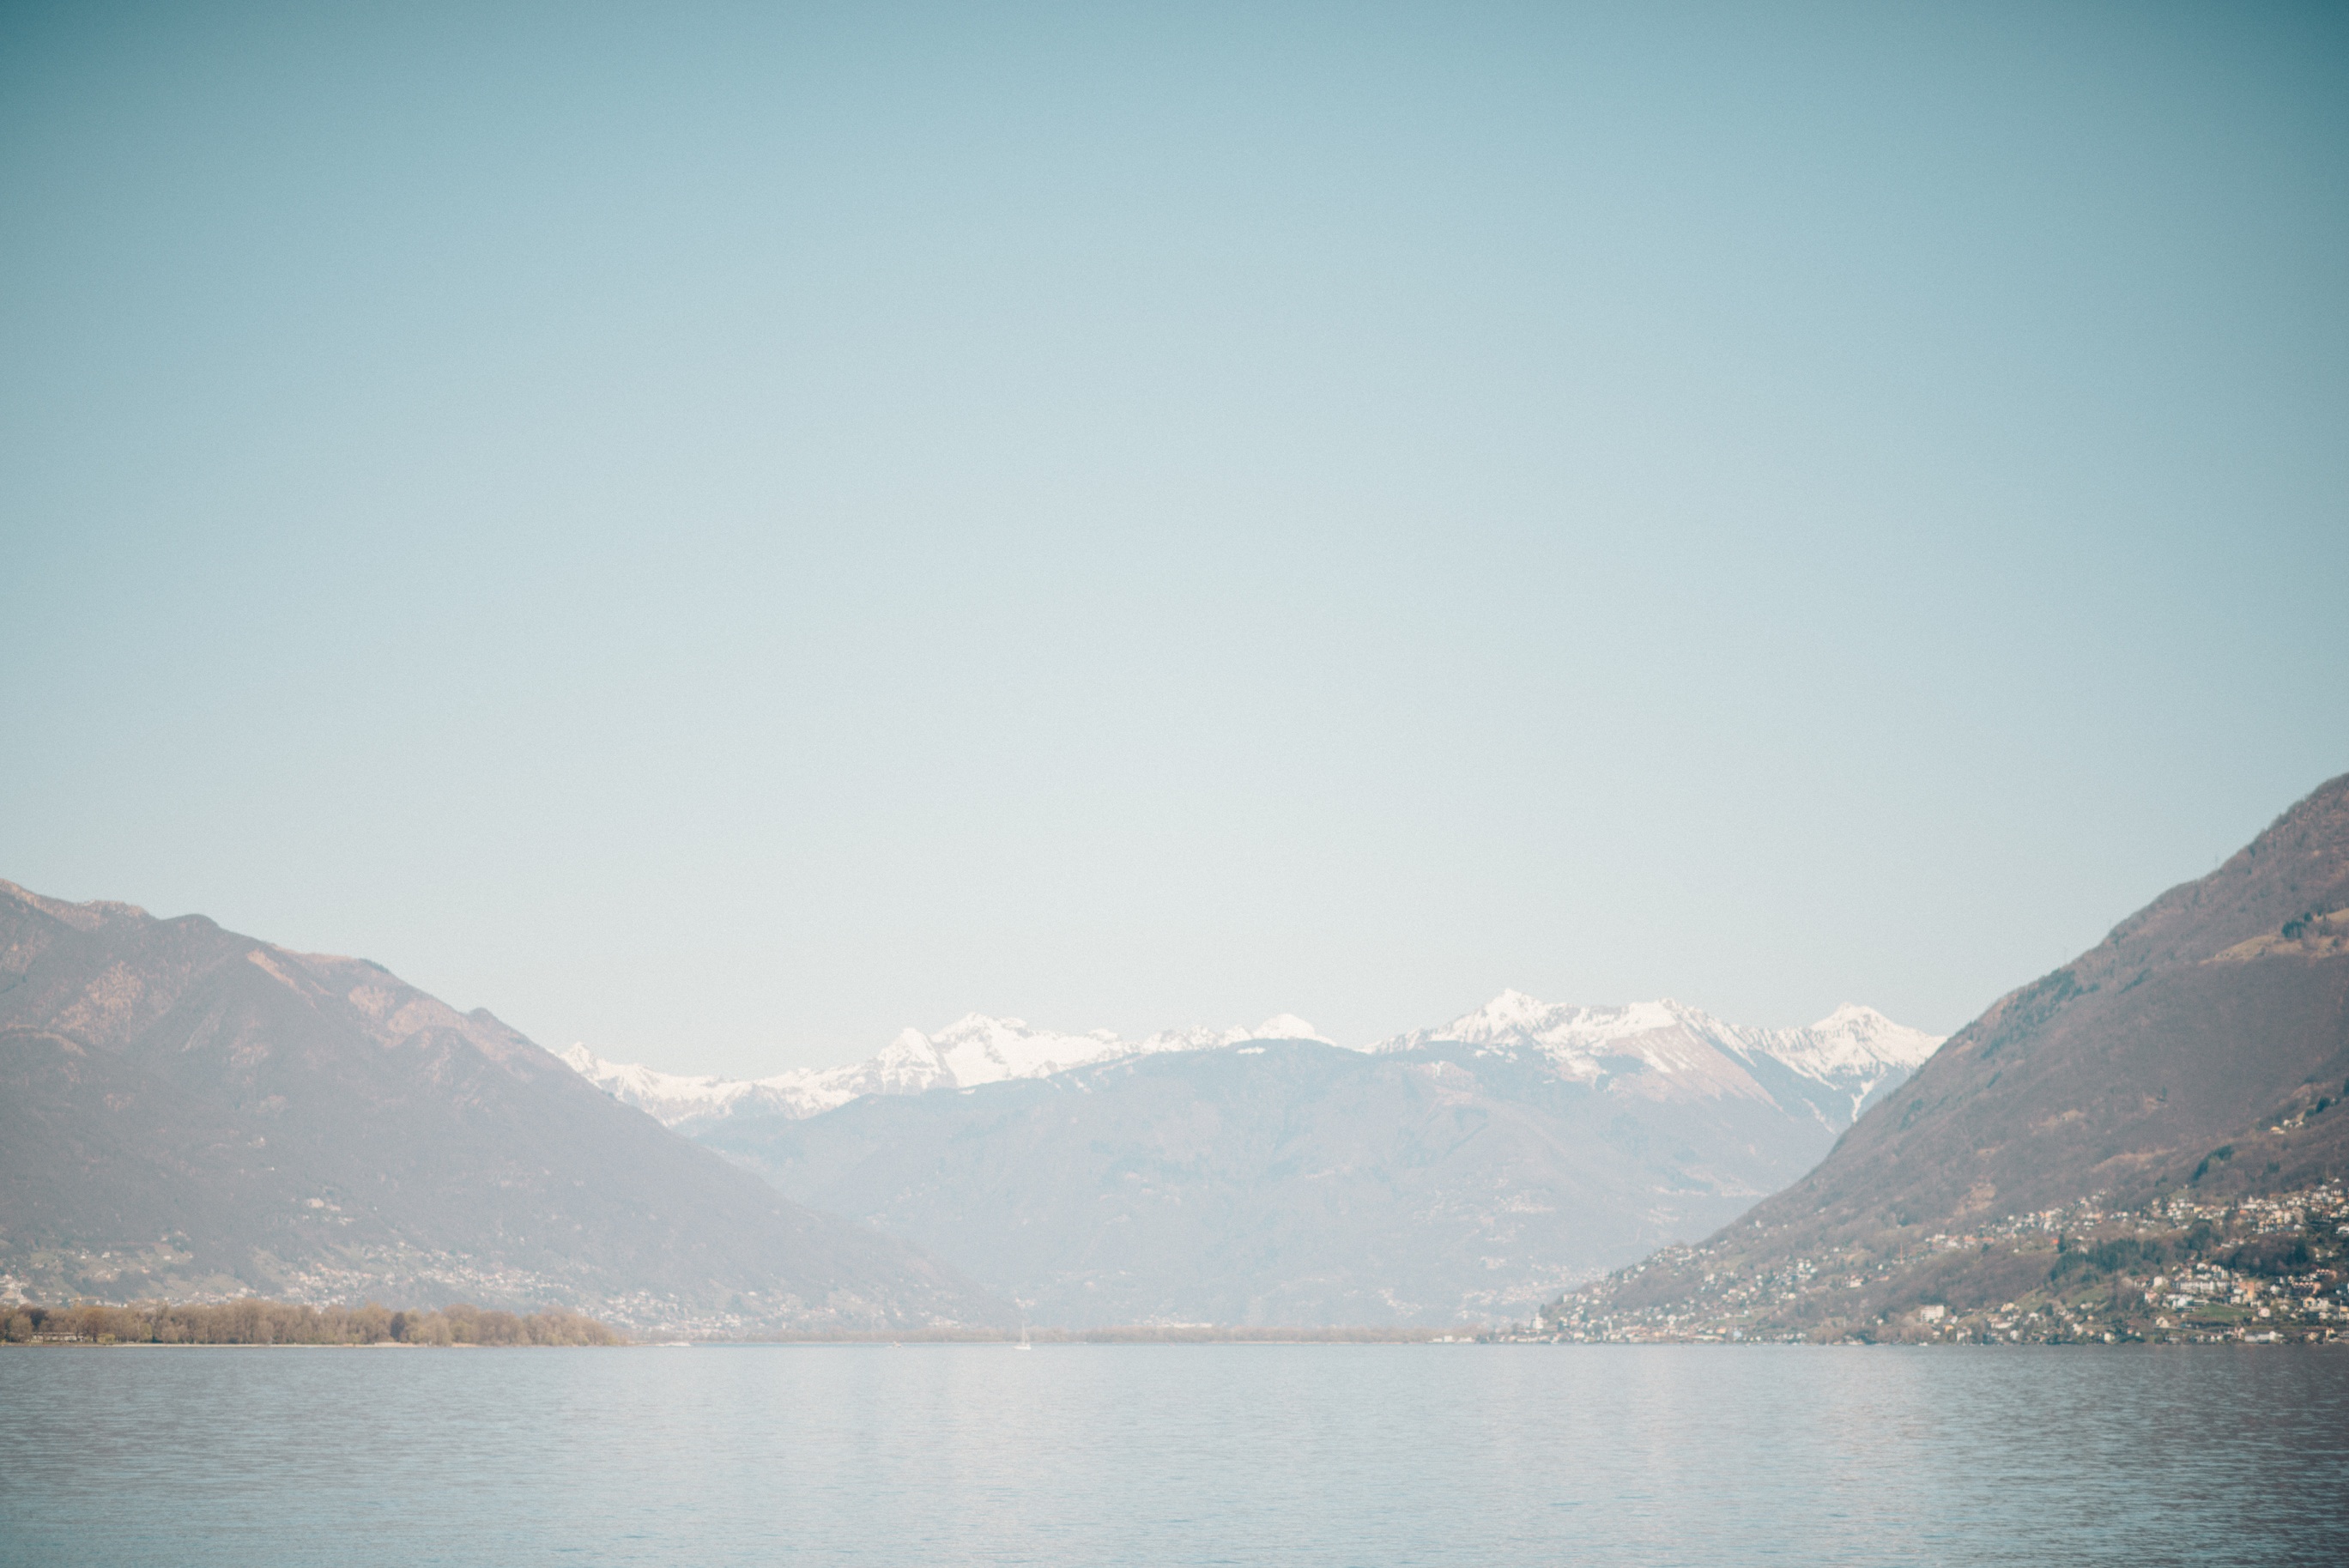
sea, mountain, snow, cloud, morning, lake, mountain range, reflection, glacier, bay, fjord, reservoir, loch, landform, geographical feature, atmospheric phenomenon, mountainous landforms, glacial landform